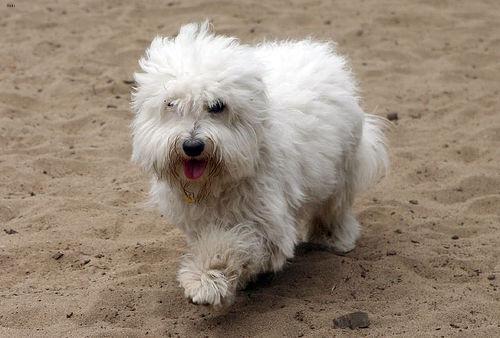
Breed: havanese